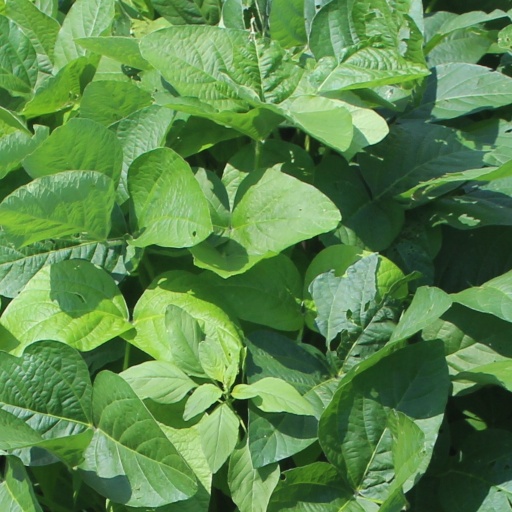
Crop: soybean